Galactic Dan

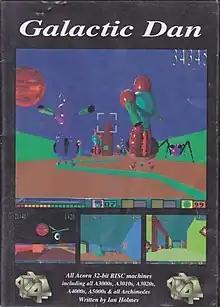

Galactic Dan is a video game for the Acorn Archimedes, originally published by The Fourth Dimension (company) in 1992. It is a first-person shooter set in space.